William Sharpington

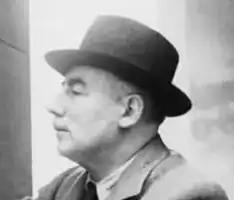
Sharpington working on lettering at the Adelphi in 1951

William Sharpington (1900–1973) was a British lettering artist who worked in sign painting and the design of monuments. In the view of John Nash and Gerald Fleuss, his workshop "produced, from the 40s to the 60s, some of the most distinguished public lettering in England".